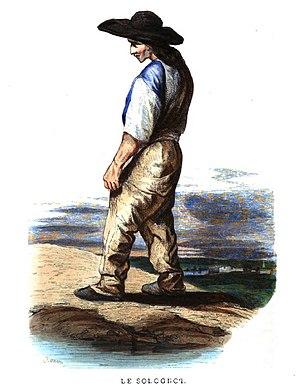
Les Français peints par eux mêmes - Le Solognot.
Les Solognots sont les habitants de la Sologne, une région naturelle de France qui représente une partie de la région administrative du Centre-Val de Loire. La population solognote est répartie dans environ 114 communes et représente une part du peuple français.